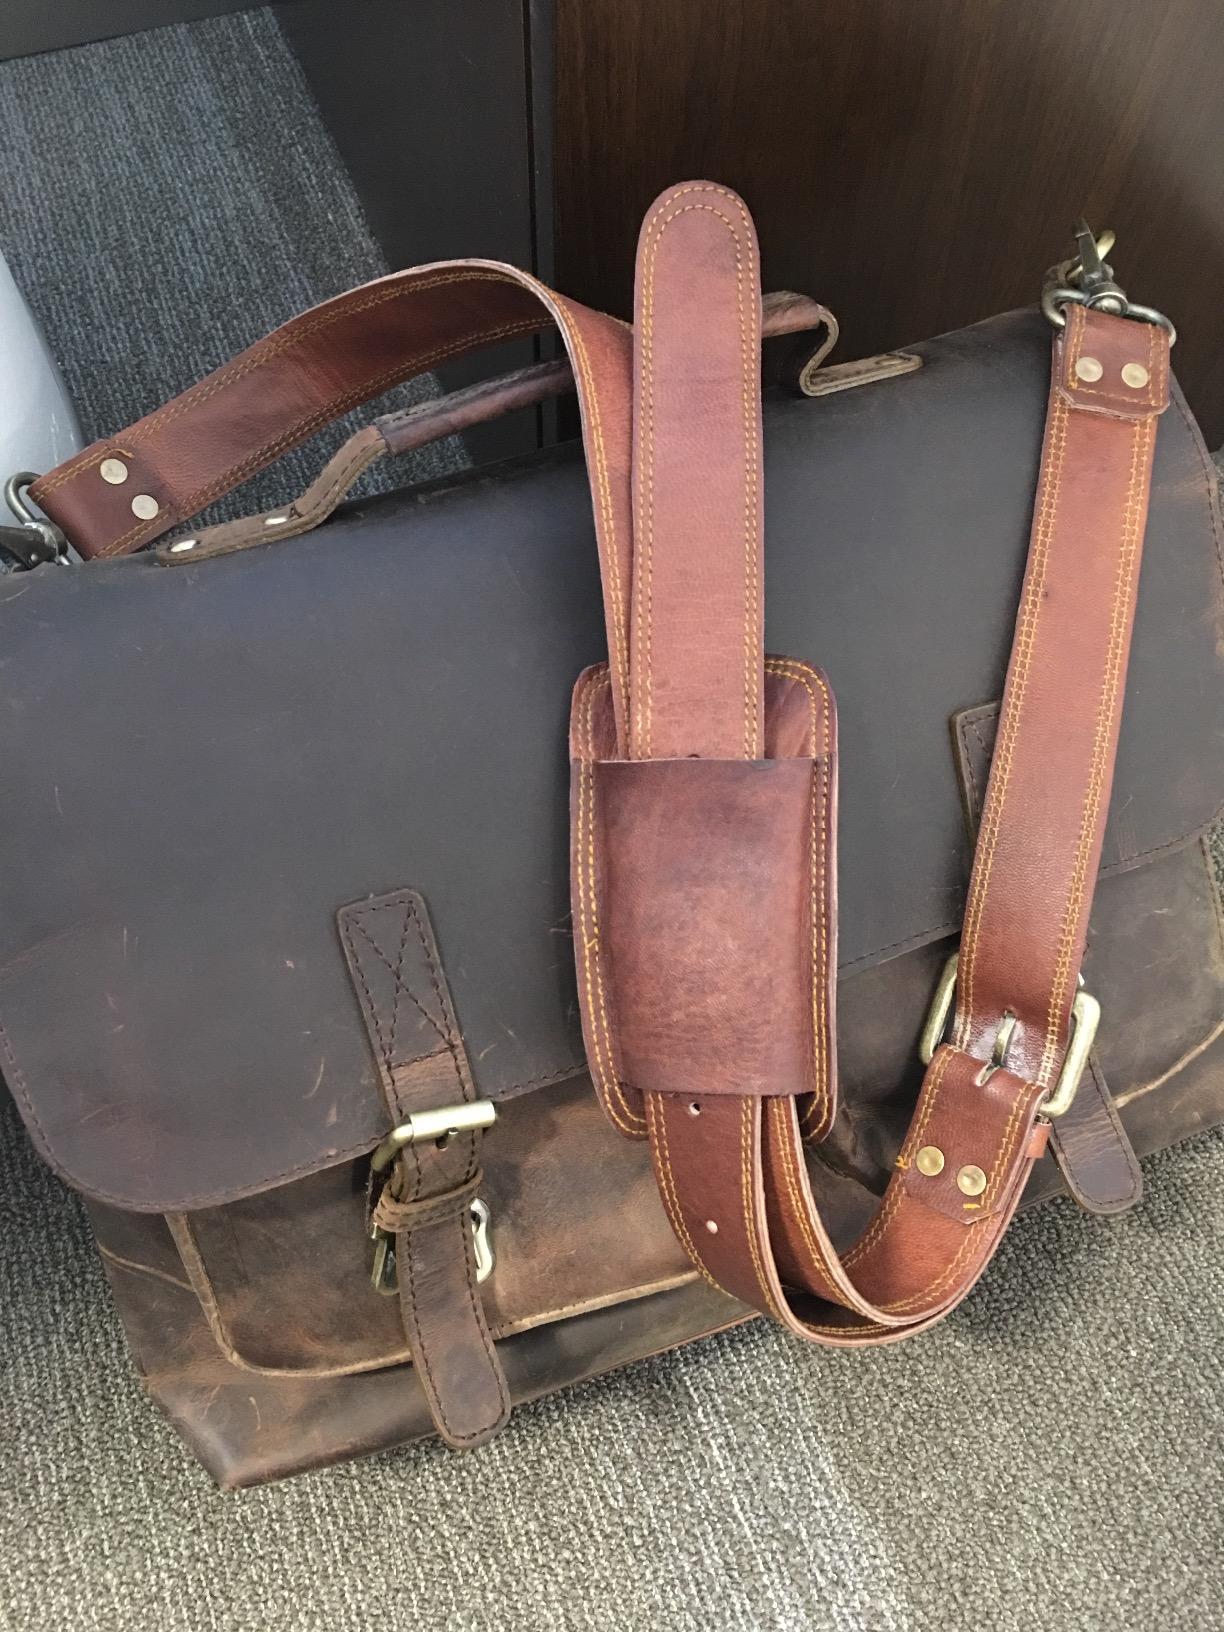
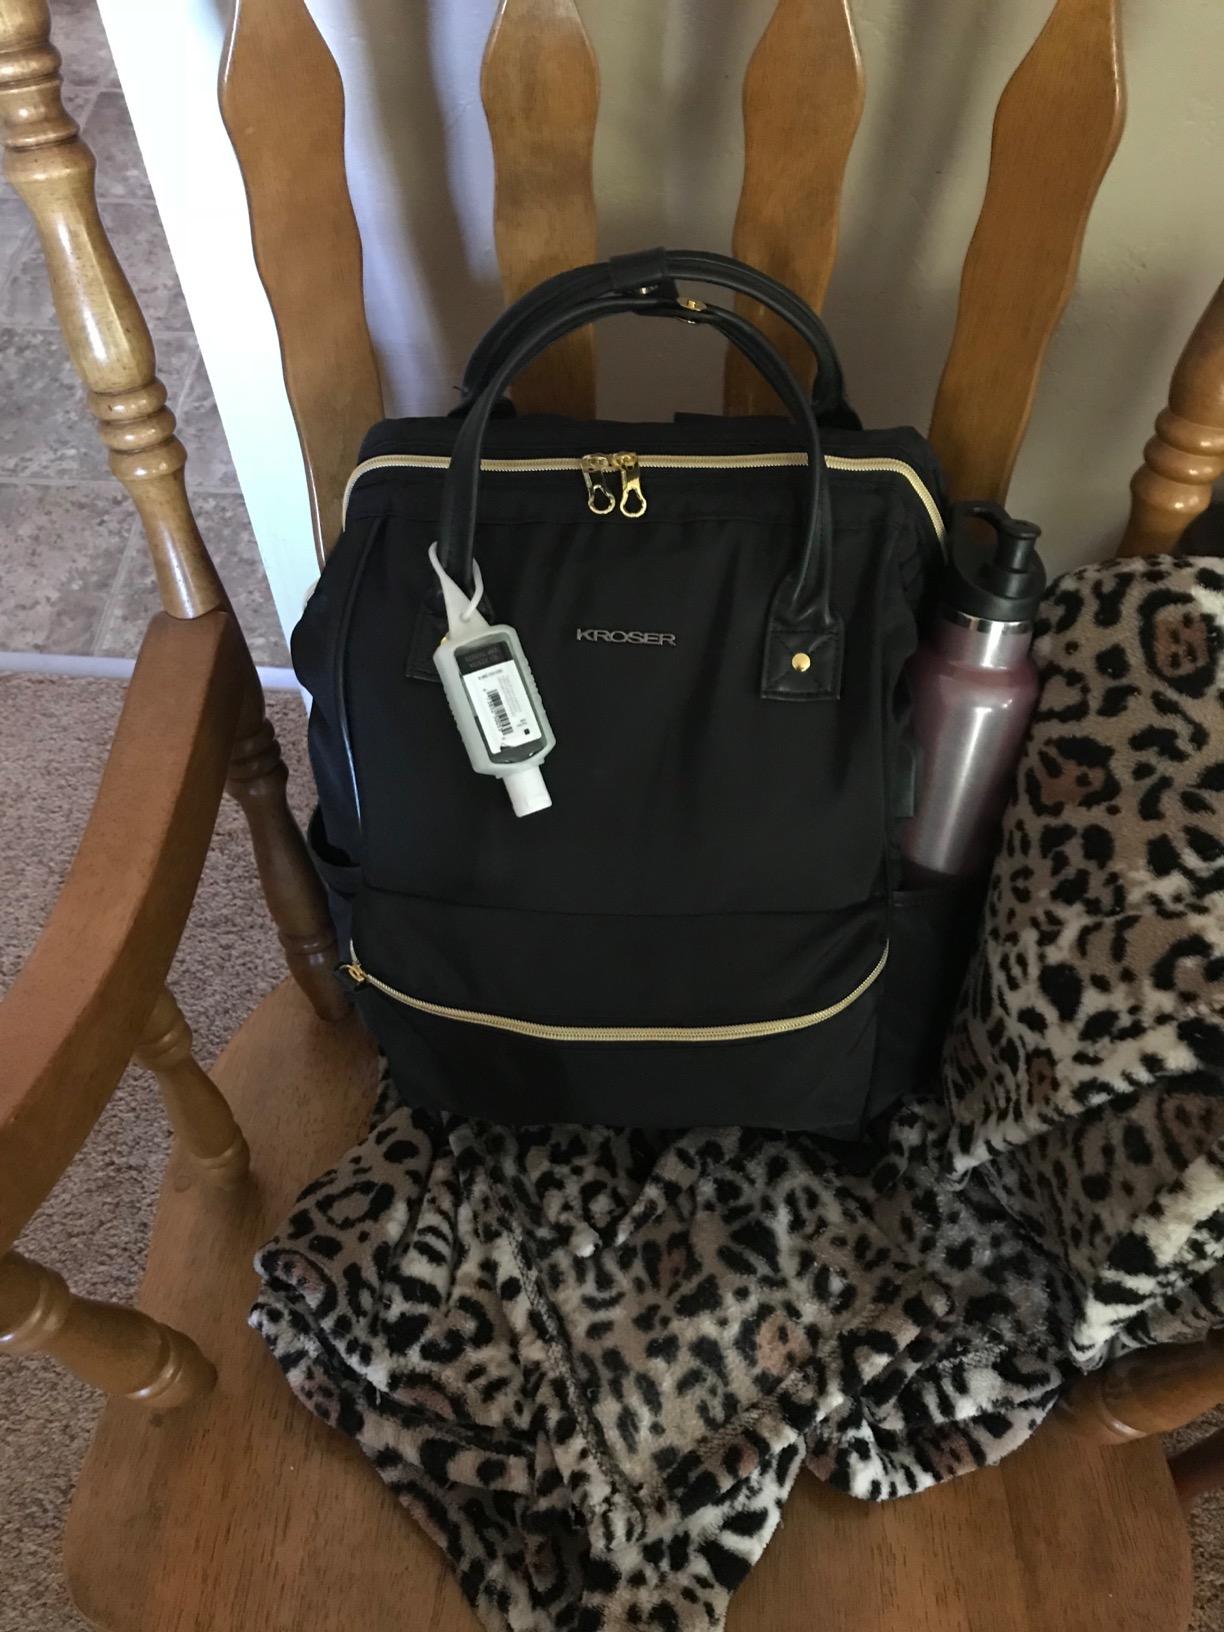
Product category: bag
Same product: no